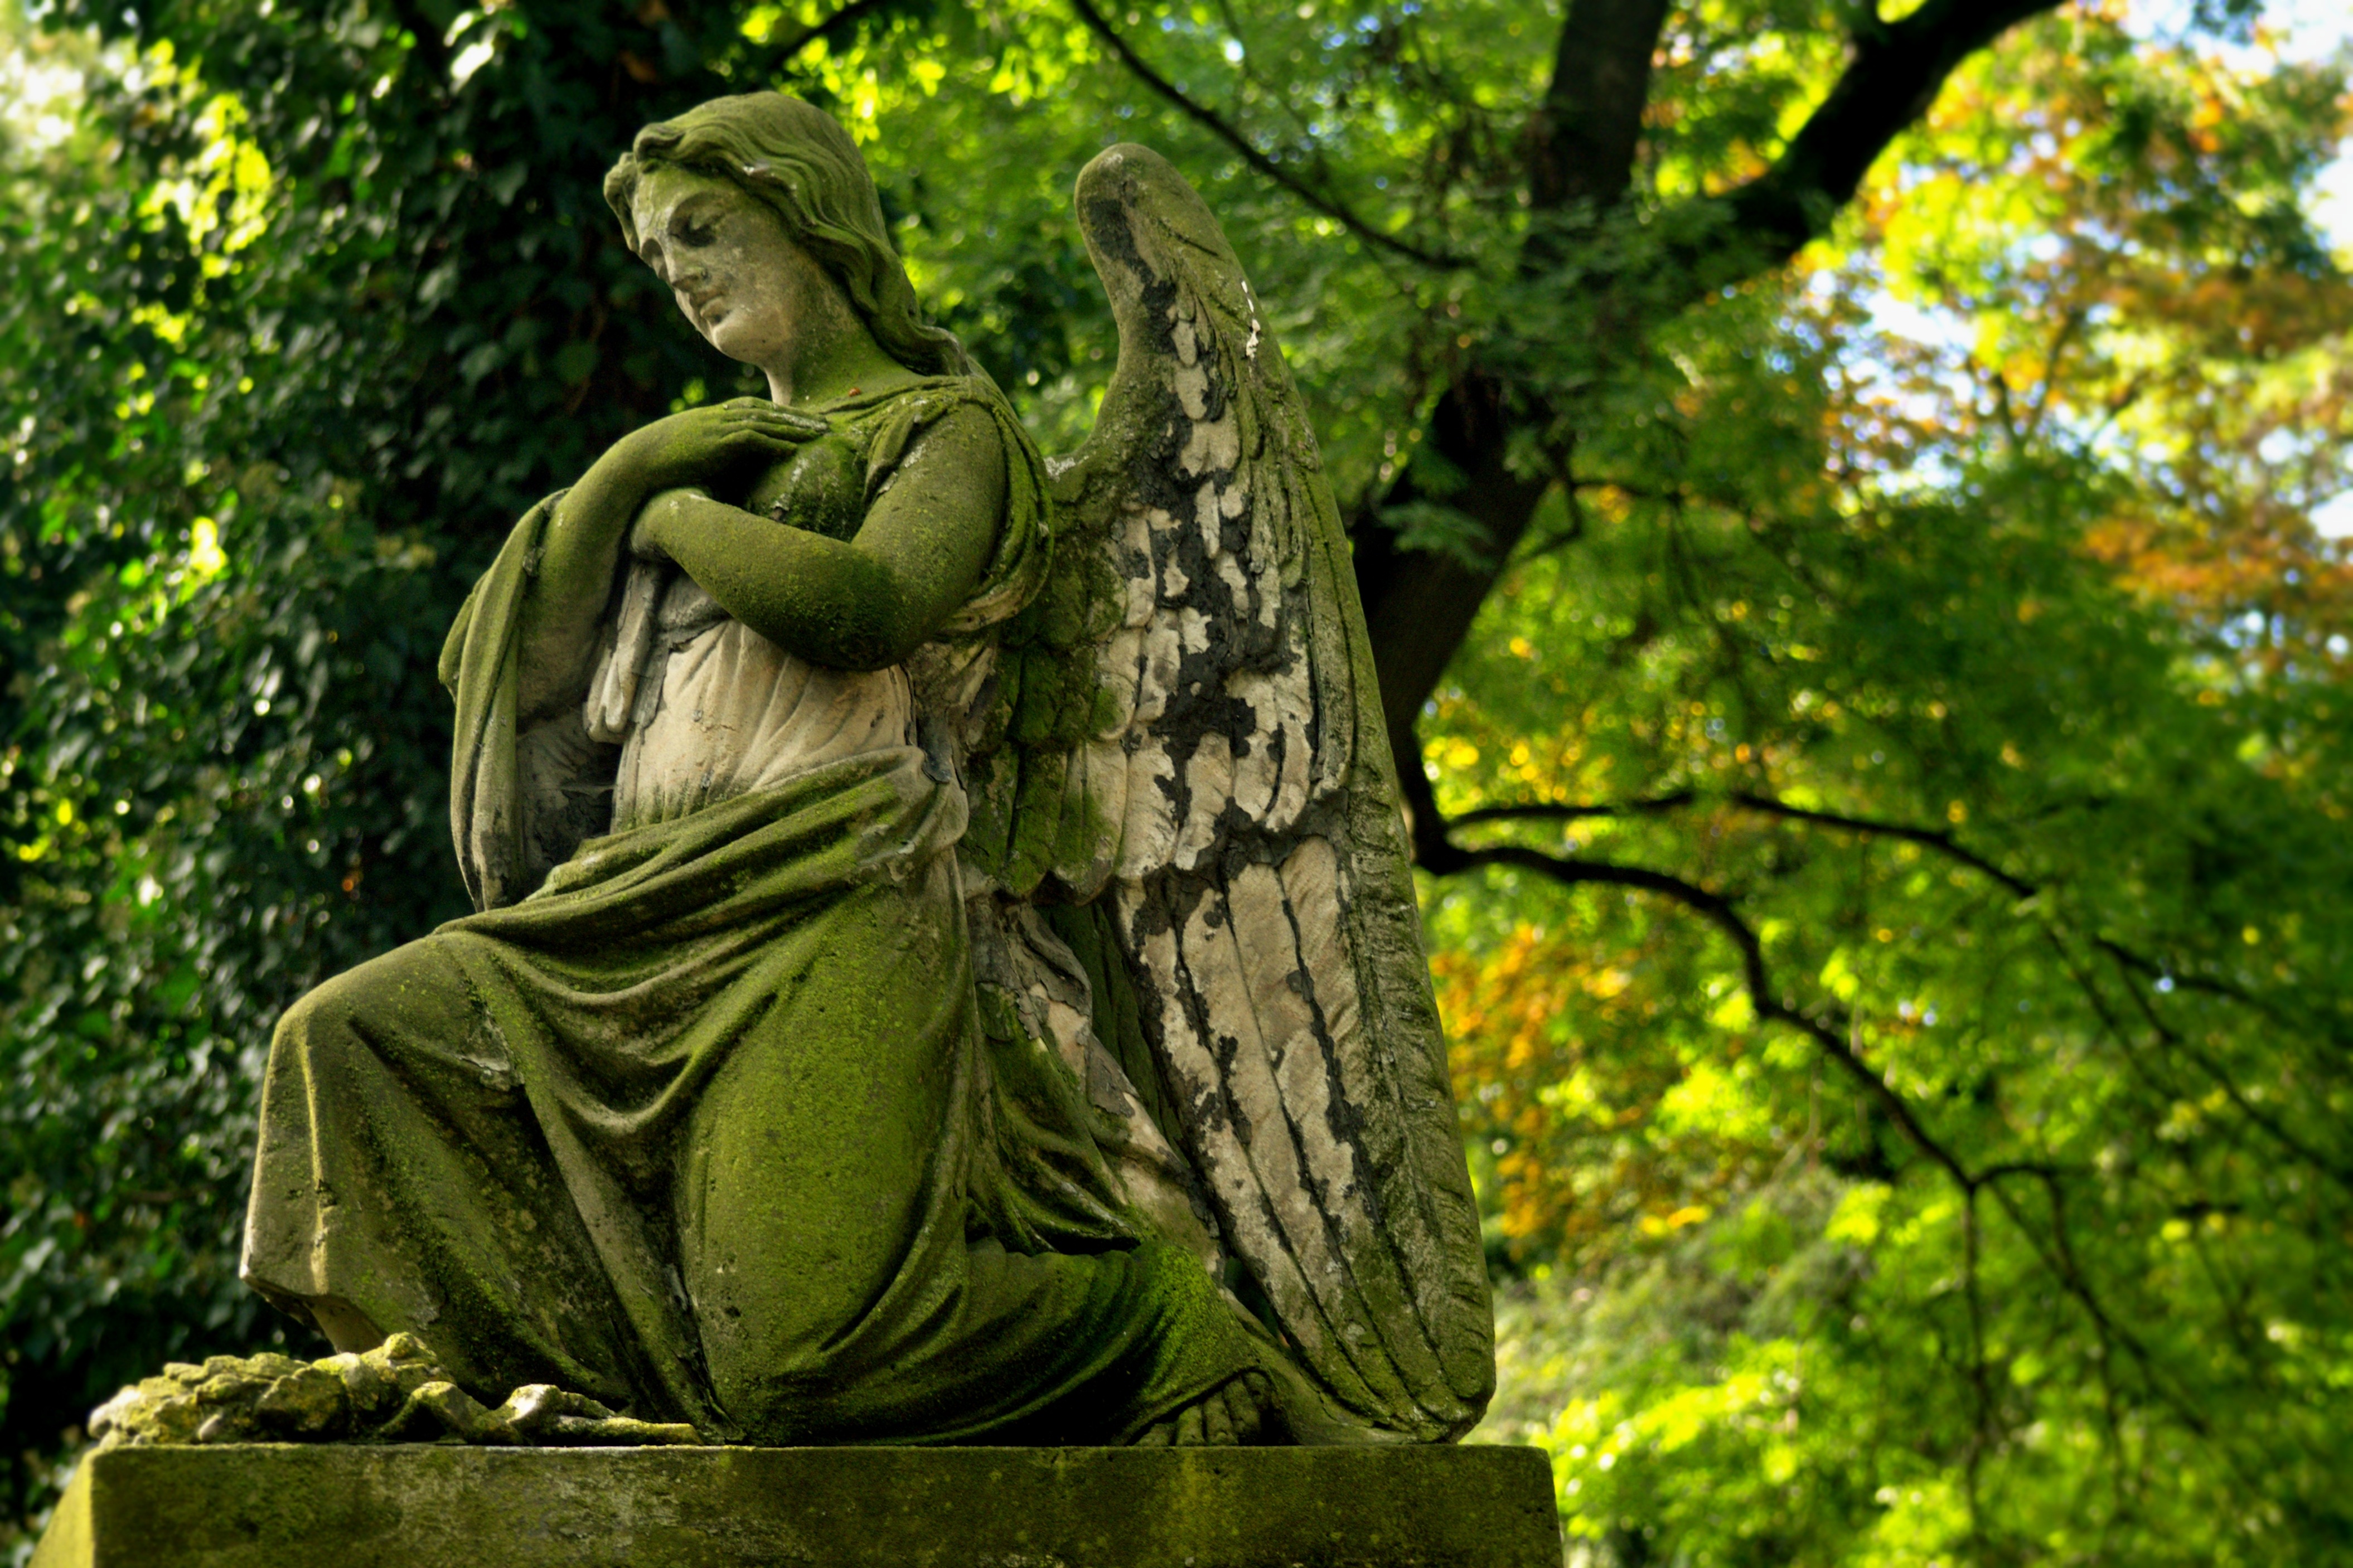
tree, nature, forest, branch, leaf, stone, monument, statue, green, jungle, autumn, botany, rest, cemetery, yellow, garden, tombstone, grave, sculpture, memorial, angel, rainforest, woodland, character, habitat, natural environment